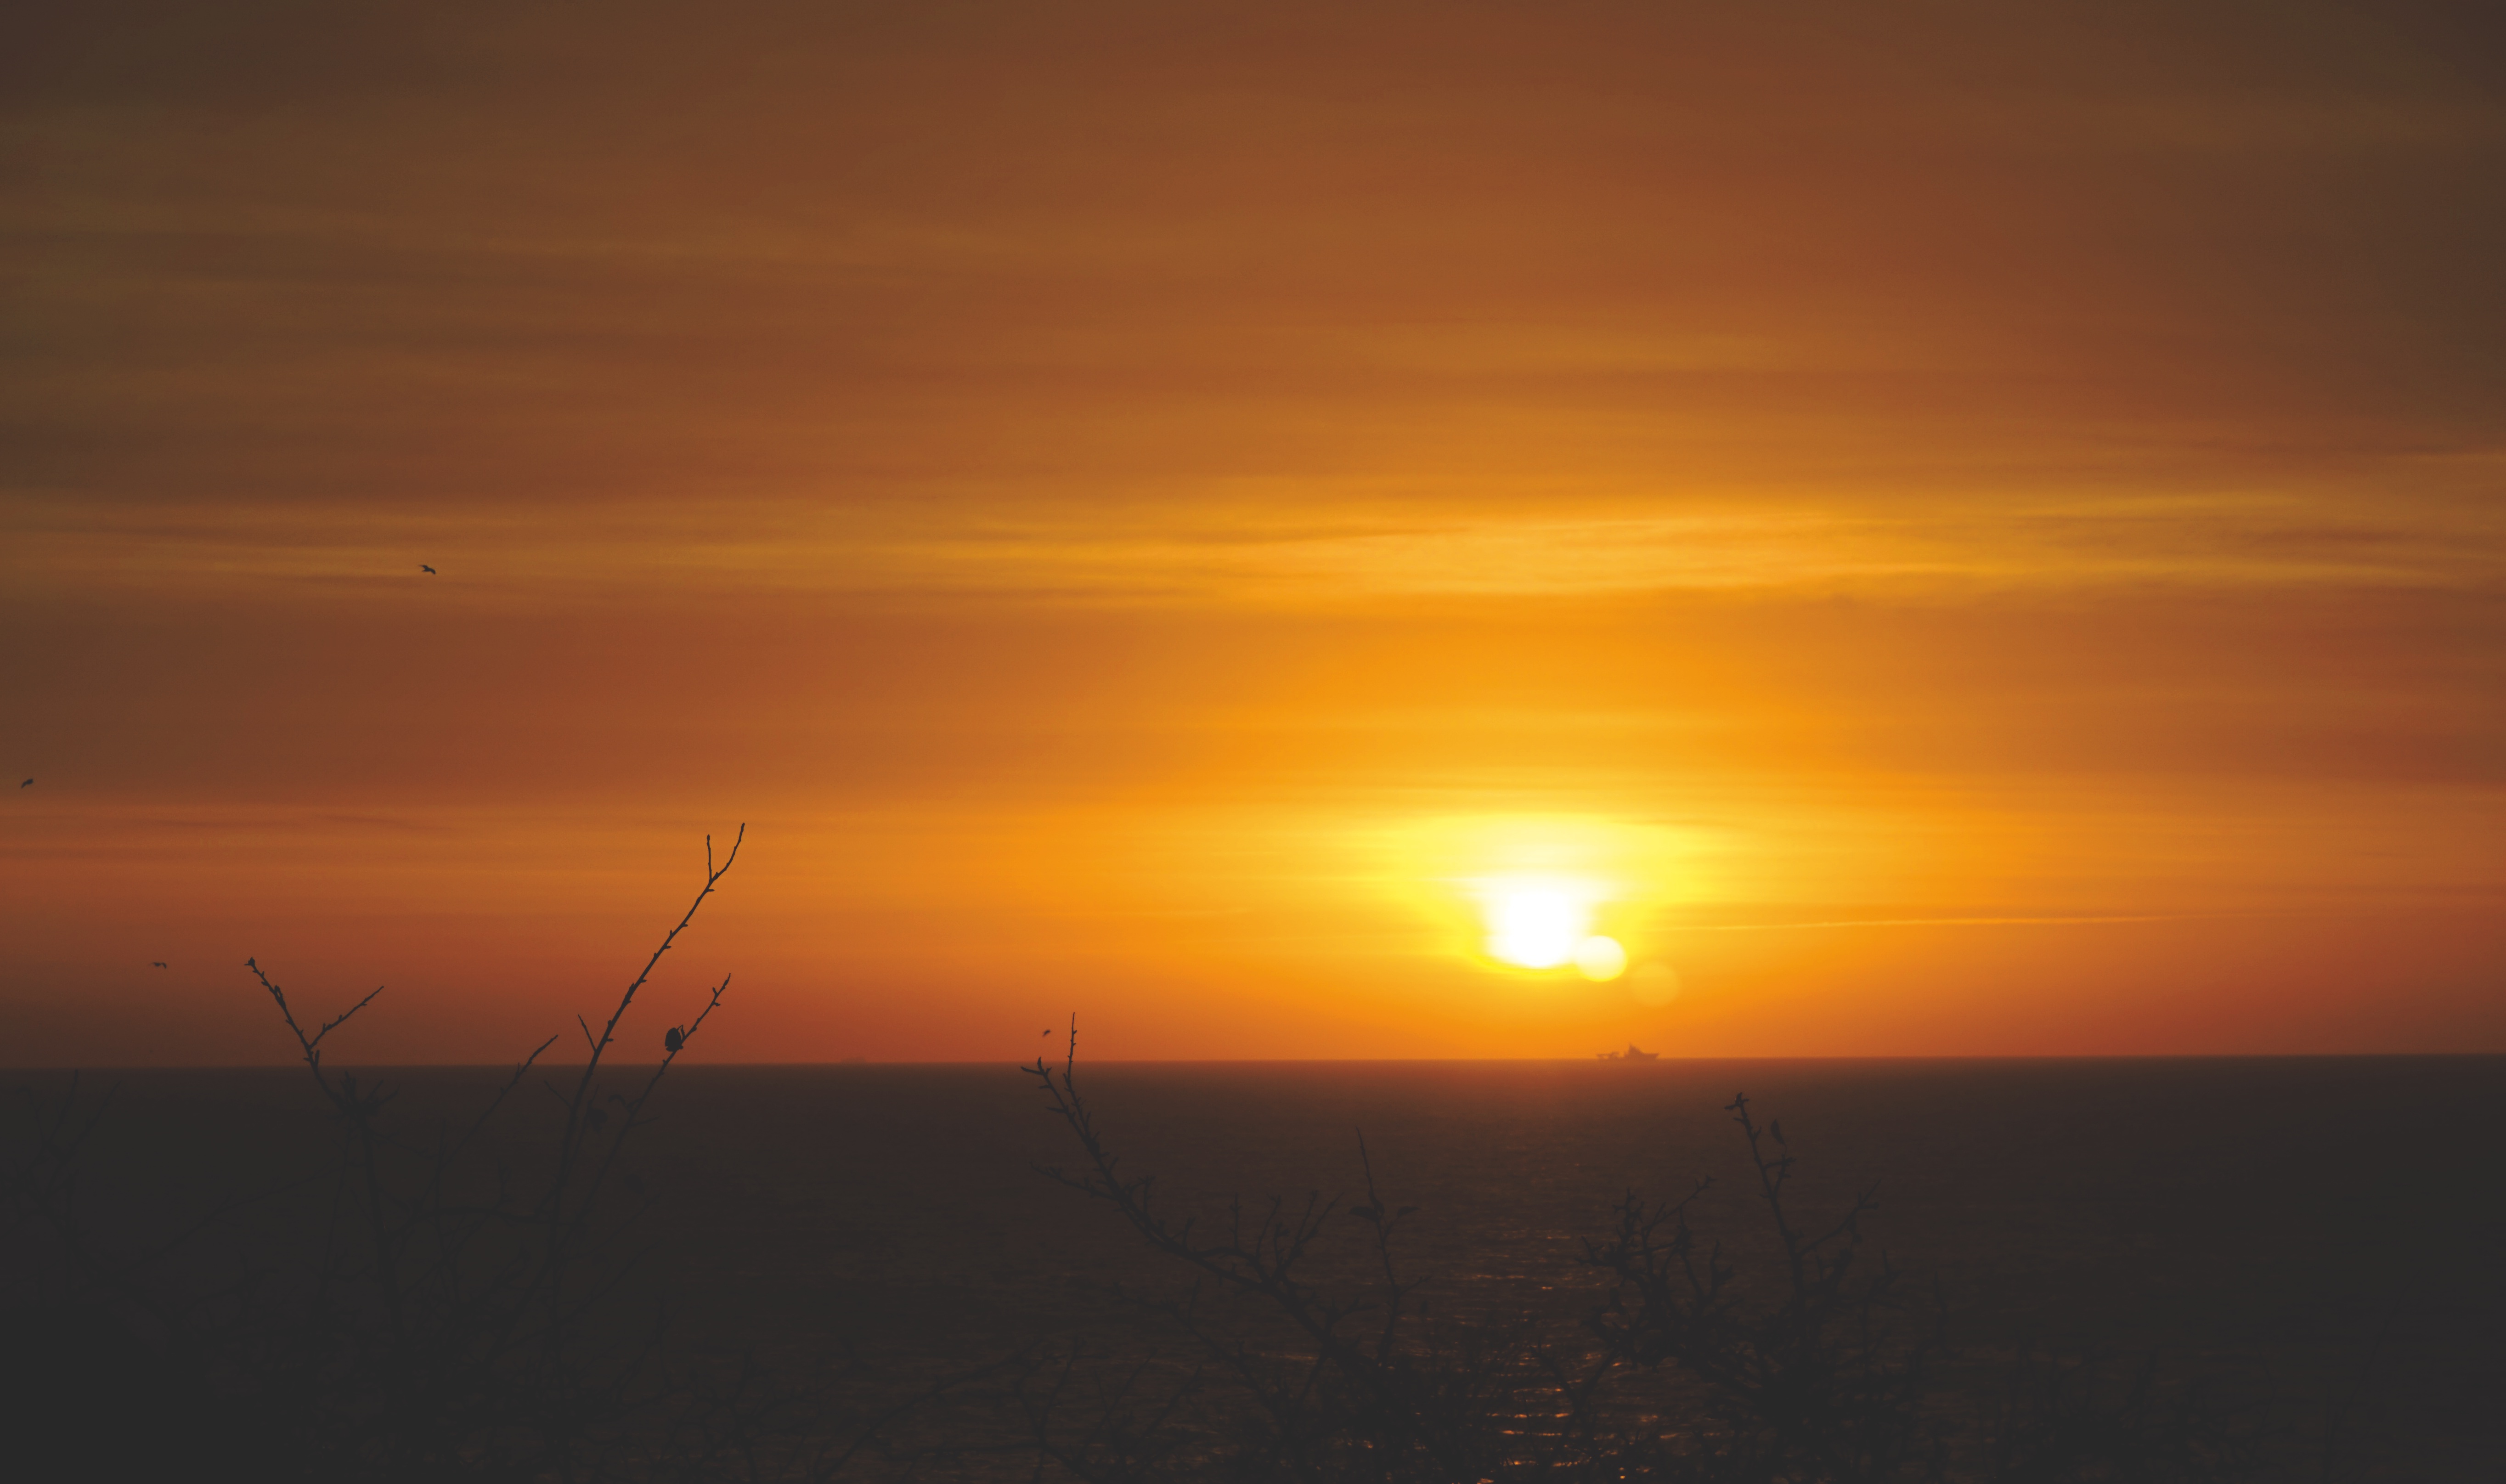
sea, horizon, sun, sunrise, sunset, sunlight, morning, dawn, atmosphere, dusk, evening, afterglow, atmospheric phenomenon, red sky at morning